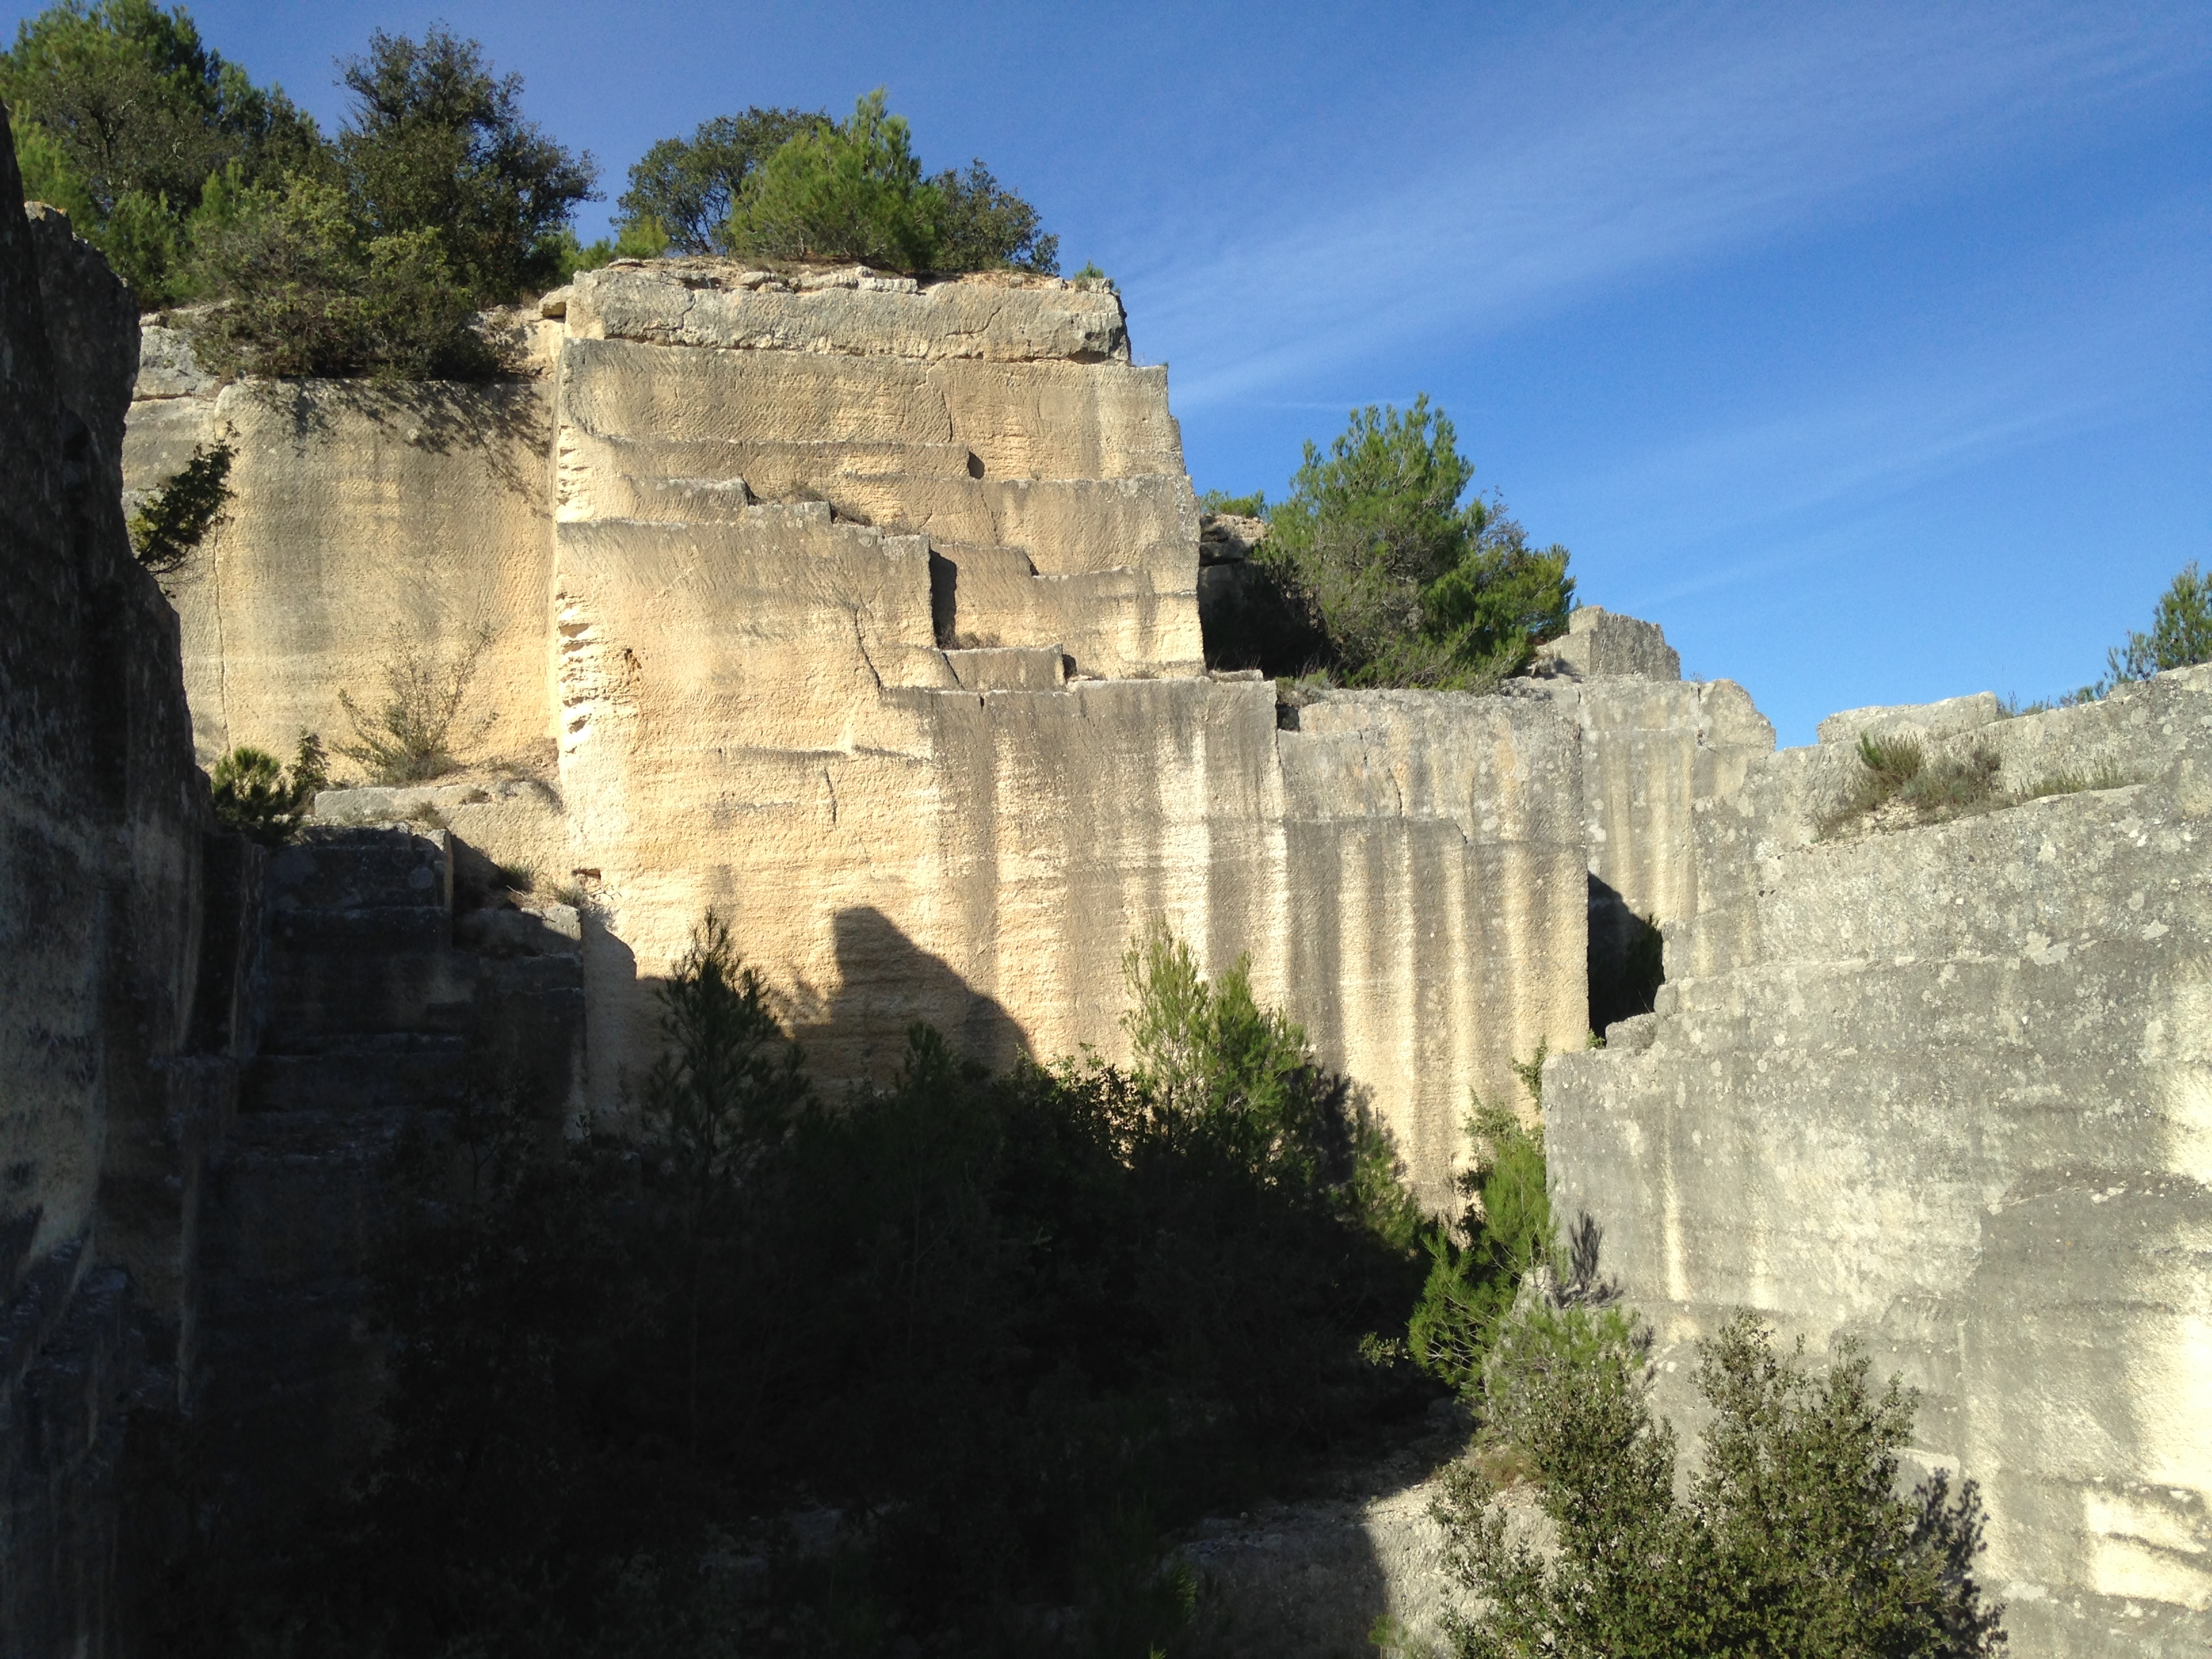
rock, architecture, building, wall, formation, cliff, france, europe, arch, castle, landmark, fortification, terrain, ruins, monastery, languedocroussillon, gard, carrires, calcaires, vidourle, tailles, sommirois, archaeological site, unesco world heritage site, historic site, ancient history